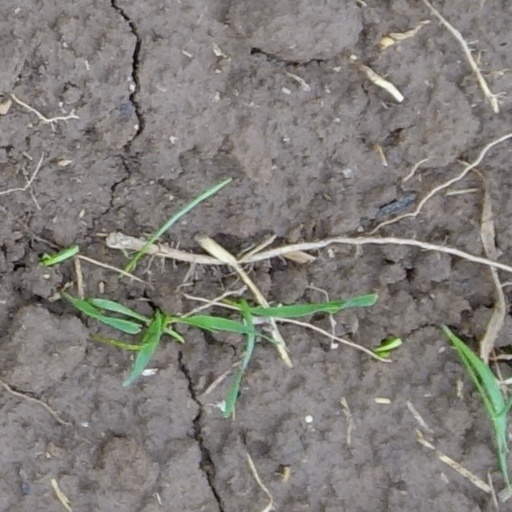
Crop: wheat